Nicole Appleton

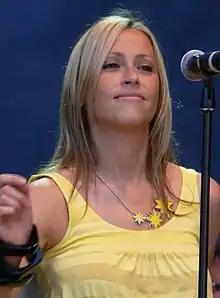
Appleton performing in 2007

Nicole Marie Appleton (born 7 December 1974) is a Canadian-British singer and television presenter. She is a member of the British girl group All Saints and the pop duo Appleton with her elder sister Natalie Appleton.